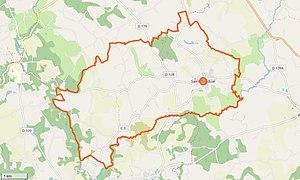
Cette carte a été créée à partir des données du projet Openstreetmap. This map was created from OpenStreetMap project data, collected by the community. This map may be incomplete, and may contain errors. Don't rely solely on it for navigation.
Saint-Tugdual [sɛ̃tygdyal] est une commune française, située dans le département du Morbihan en région Bretagne.